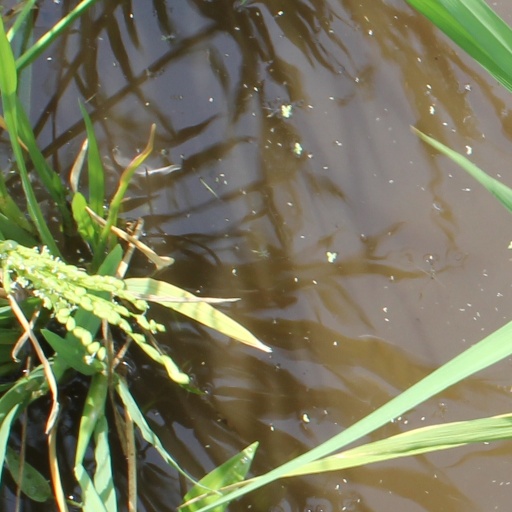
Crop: rice